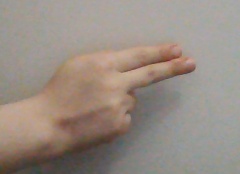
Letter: ain